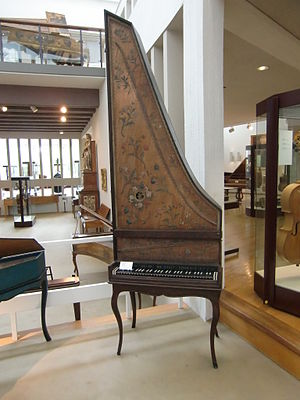
Clavicyterium
Clavicyterium er Albertus Delin, Tournai 1752 (Musikinstrumentenmuseum, Berlin)
Et clavicyterium er et opretstående musikinstrument af cembalofamilien. Meget tyder på, at den ældste form for cembalo var opretstående. Dette kan skyldes at instrumentet kan være udviklet ud fra harpen eller at det blev bygget i stil med små orgler, kaldet portativ eller organetto. Ældste bevarede clavecyterium er fra ca. 1480.